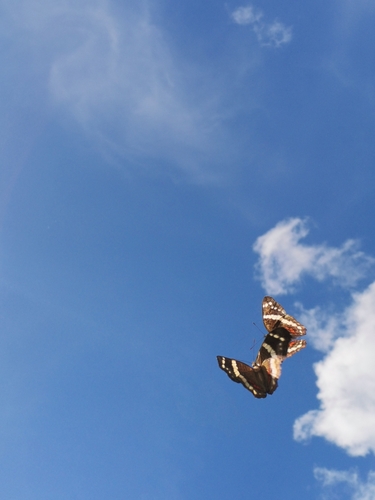
Scientific name: Anartia fatima
Common name: Banded peacock
Family: Nymphalidae
Order: Lepidoptera
Pollinator type: Primary pollinator
Habitat: Open areas and gardens
Geographic range: South America
Conservation status: Least Concern